American Idol season 18

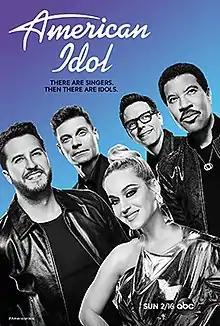
Promotional poster

The eighteenth season of "American Idol" premiered on February 16, 2020, on the ABC television network. Luke Bryan, Katy Perry, and Lionel Richie returned as judges, while Ryan Seacrest continued as host. Bobby Bones returned as the in-house mentor.